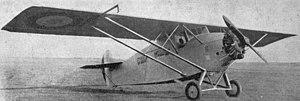
Le Potez 32 est un monoplan monomoteur français conçu en 1927.